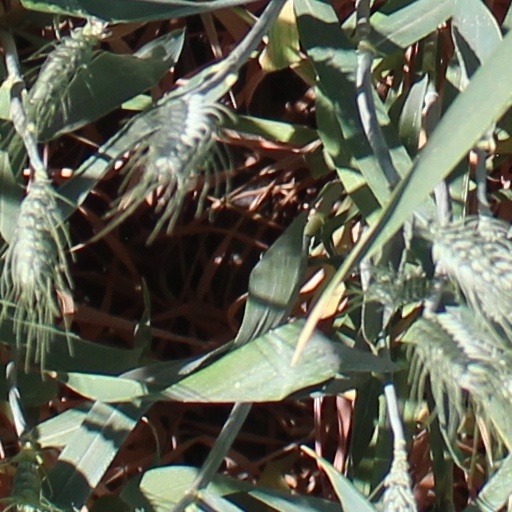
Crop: wheat